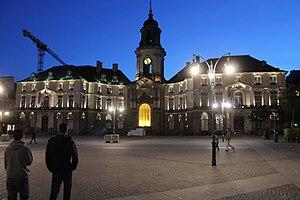
Hôtel de ville de Rennes vue de nuit
La mairie de Rennes, aussi nommée hôtel de ville de Rennes, désigne à la fois le bâtiment et l’administration et les élus municipaux qui l’occupe.